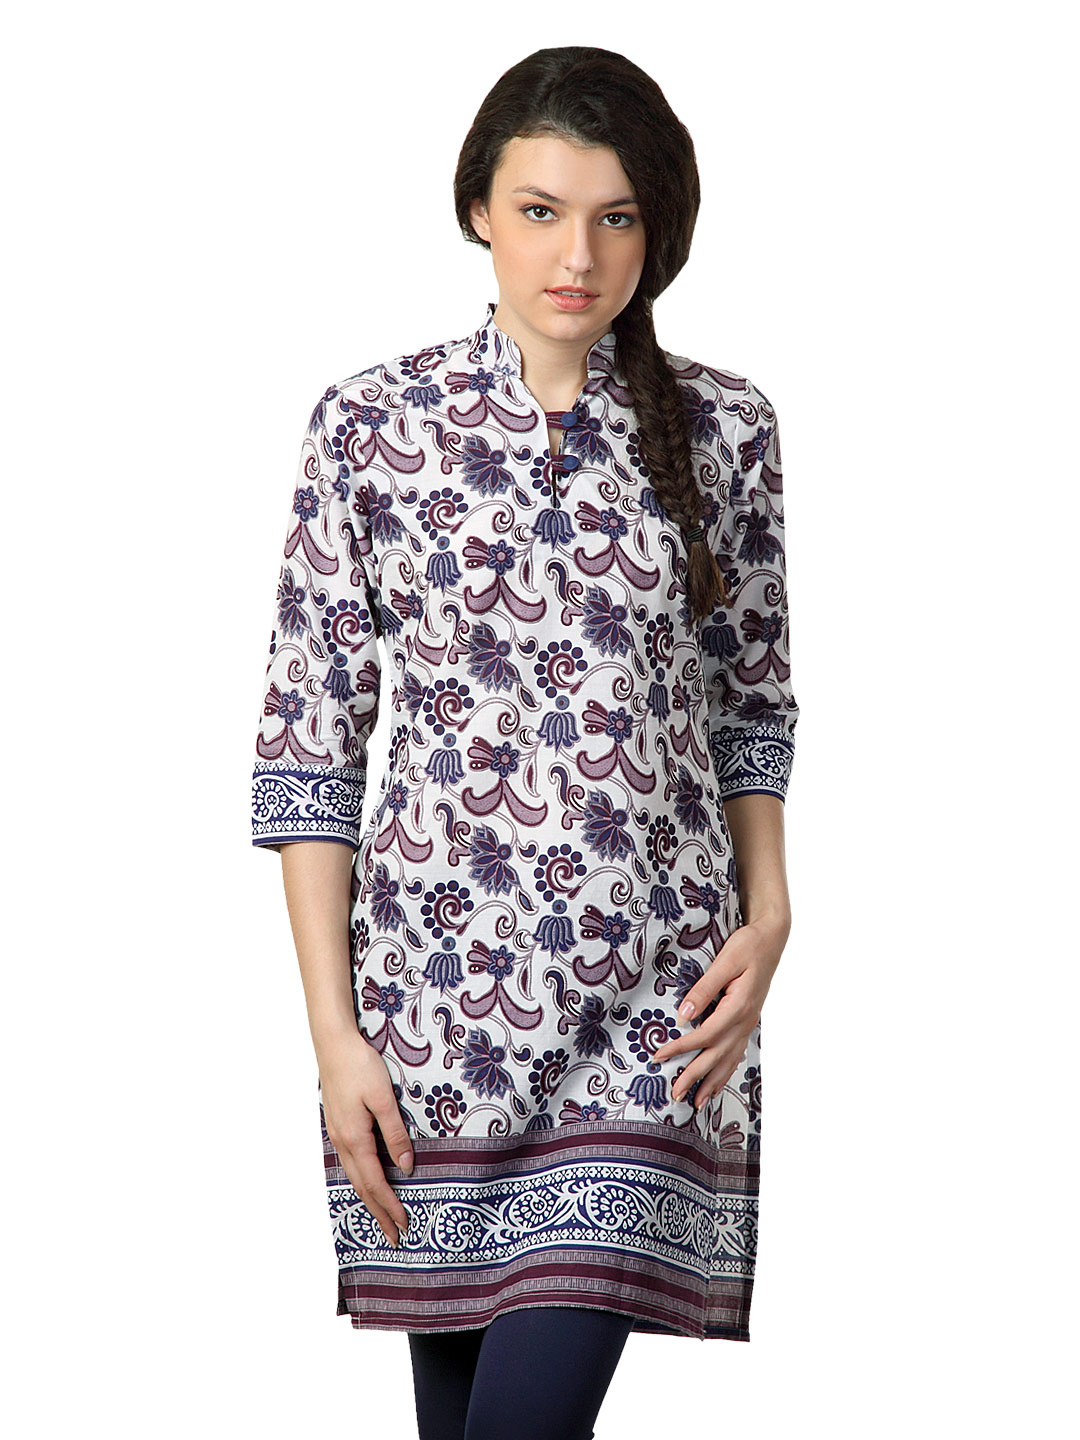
Alma Women White Printed Kurta
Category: Apparel / Topwear / Kurtas
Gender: Women
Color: White
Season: Summer 2012
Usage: Ethnic